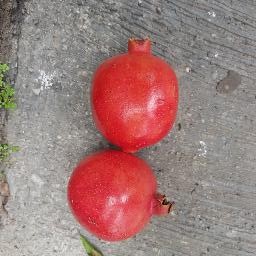
Fruit: Pomegranate
Quality: Good